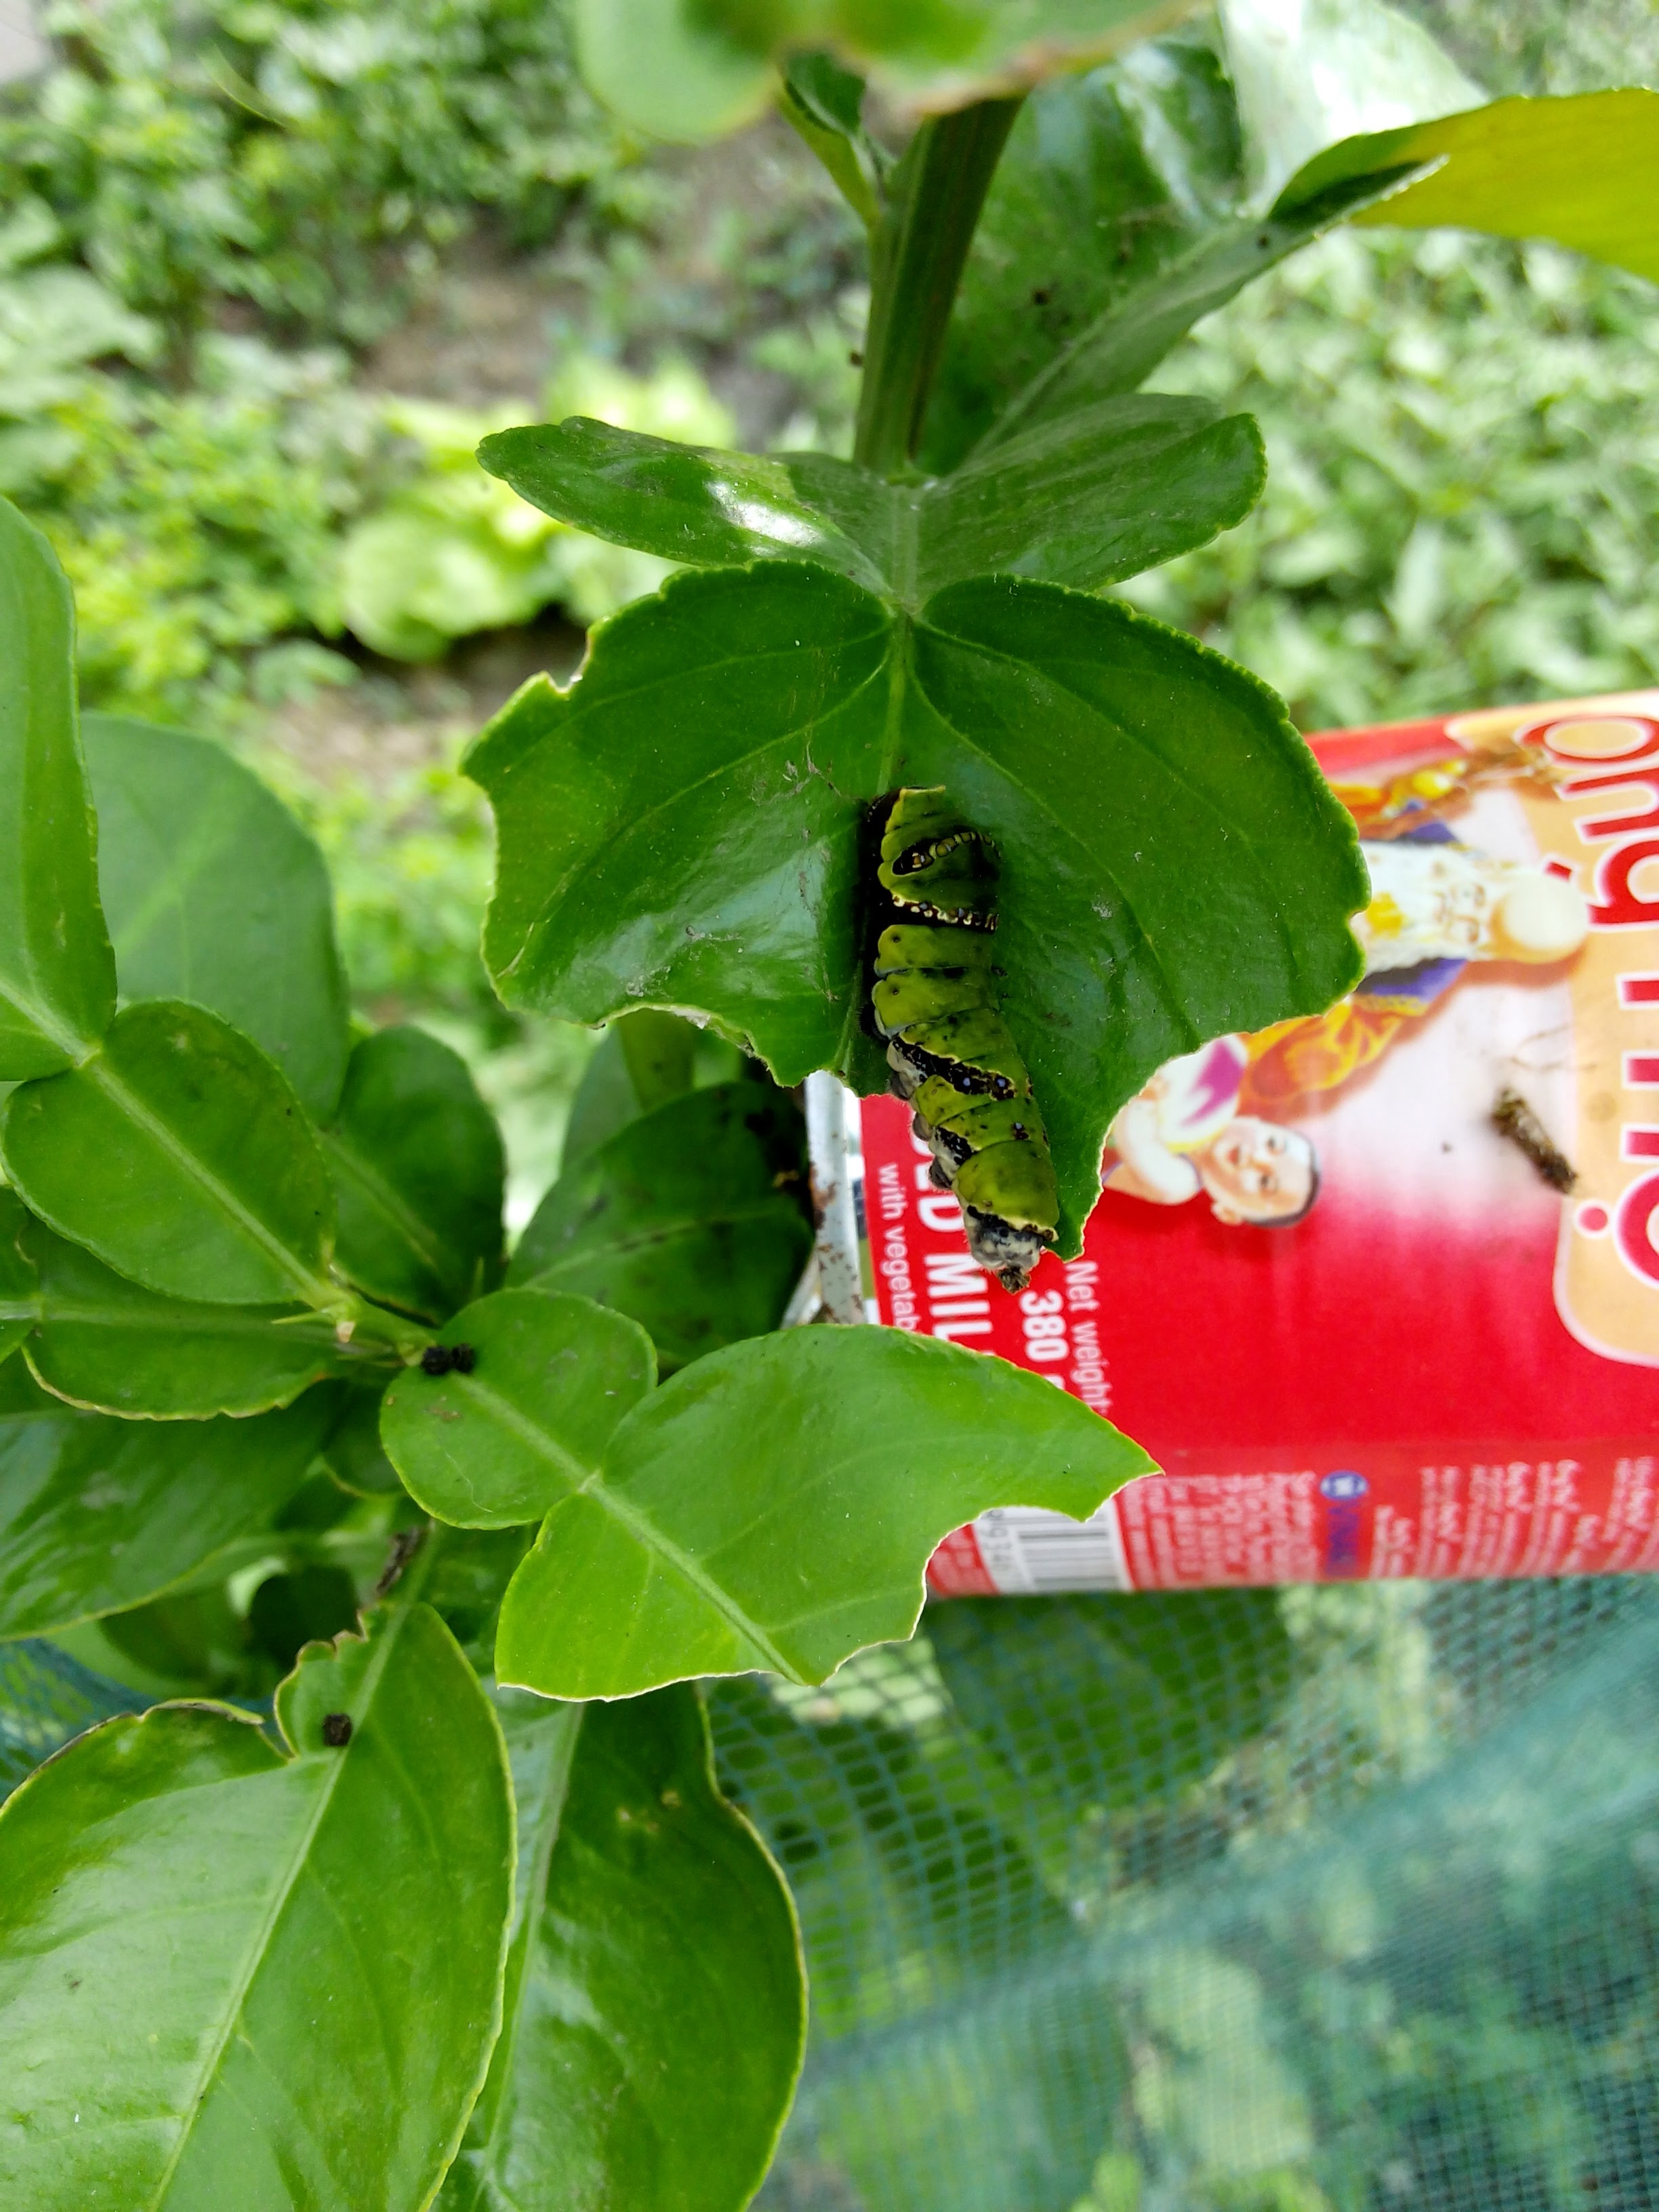
natural, worm, pokemon, plant, leaf, flower, terrestrial plant, fruit, petal, tree, groundcover, flowering plant, carmine, herb, annual plant, natural foods, produce, plant stem, twig, berry, soil, shrub, comfort food, anthurium, impatiens